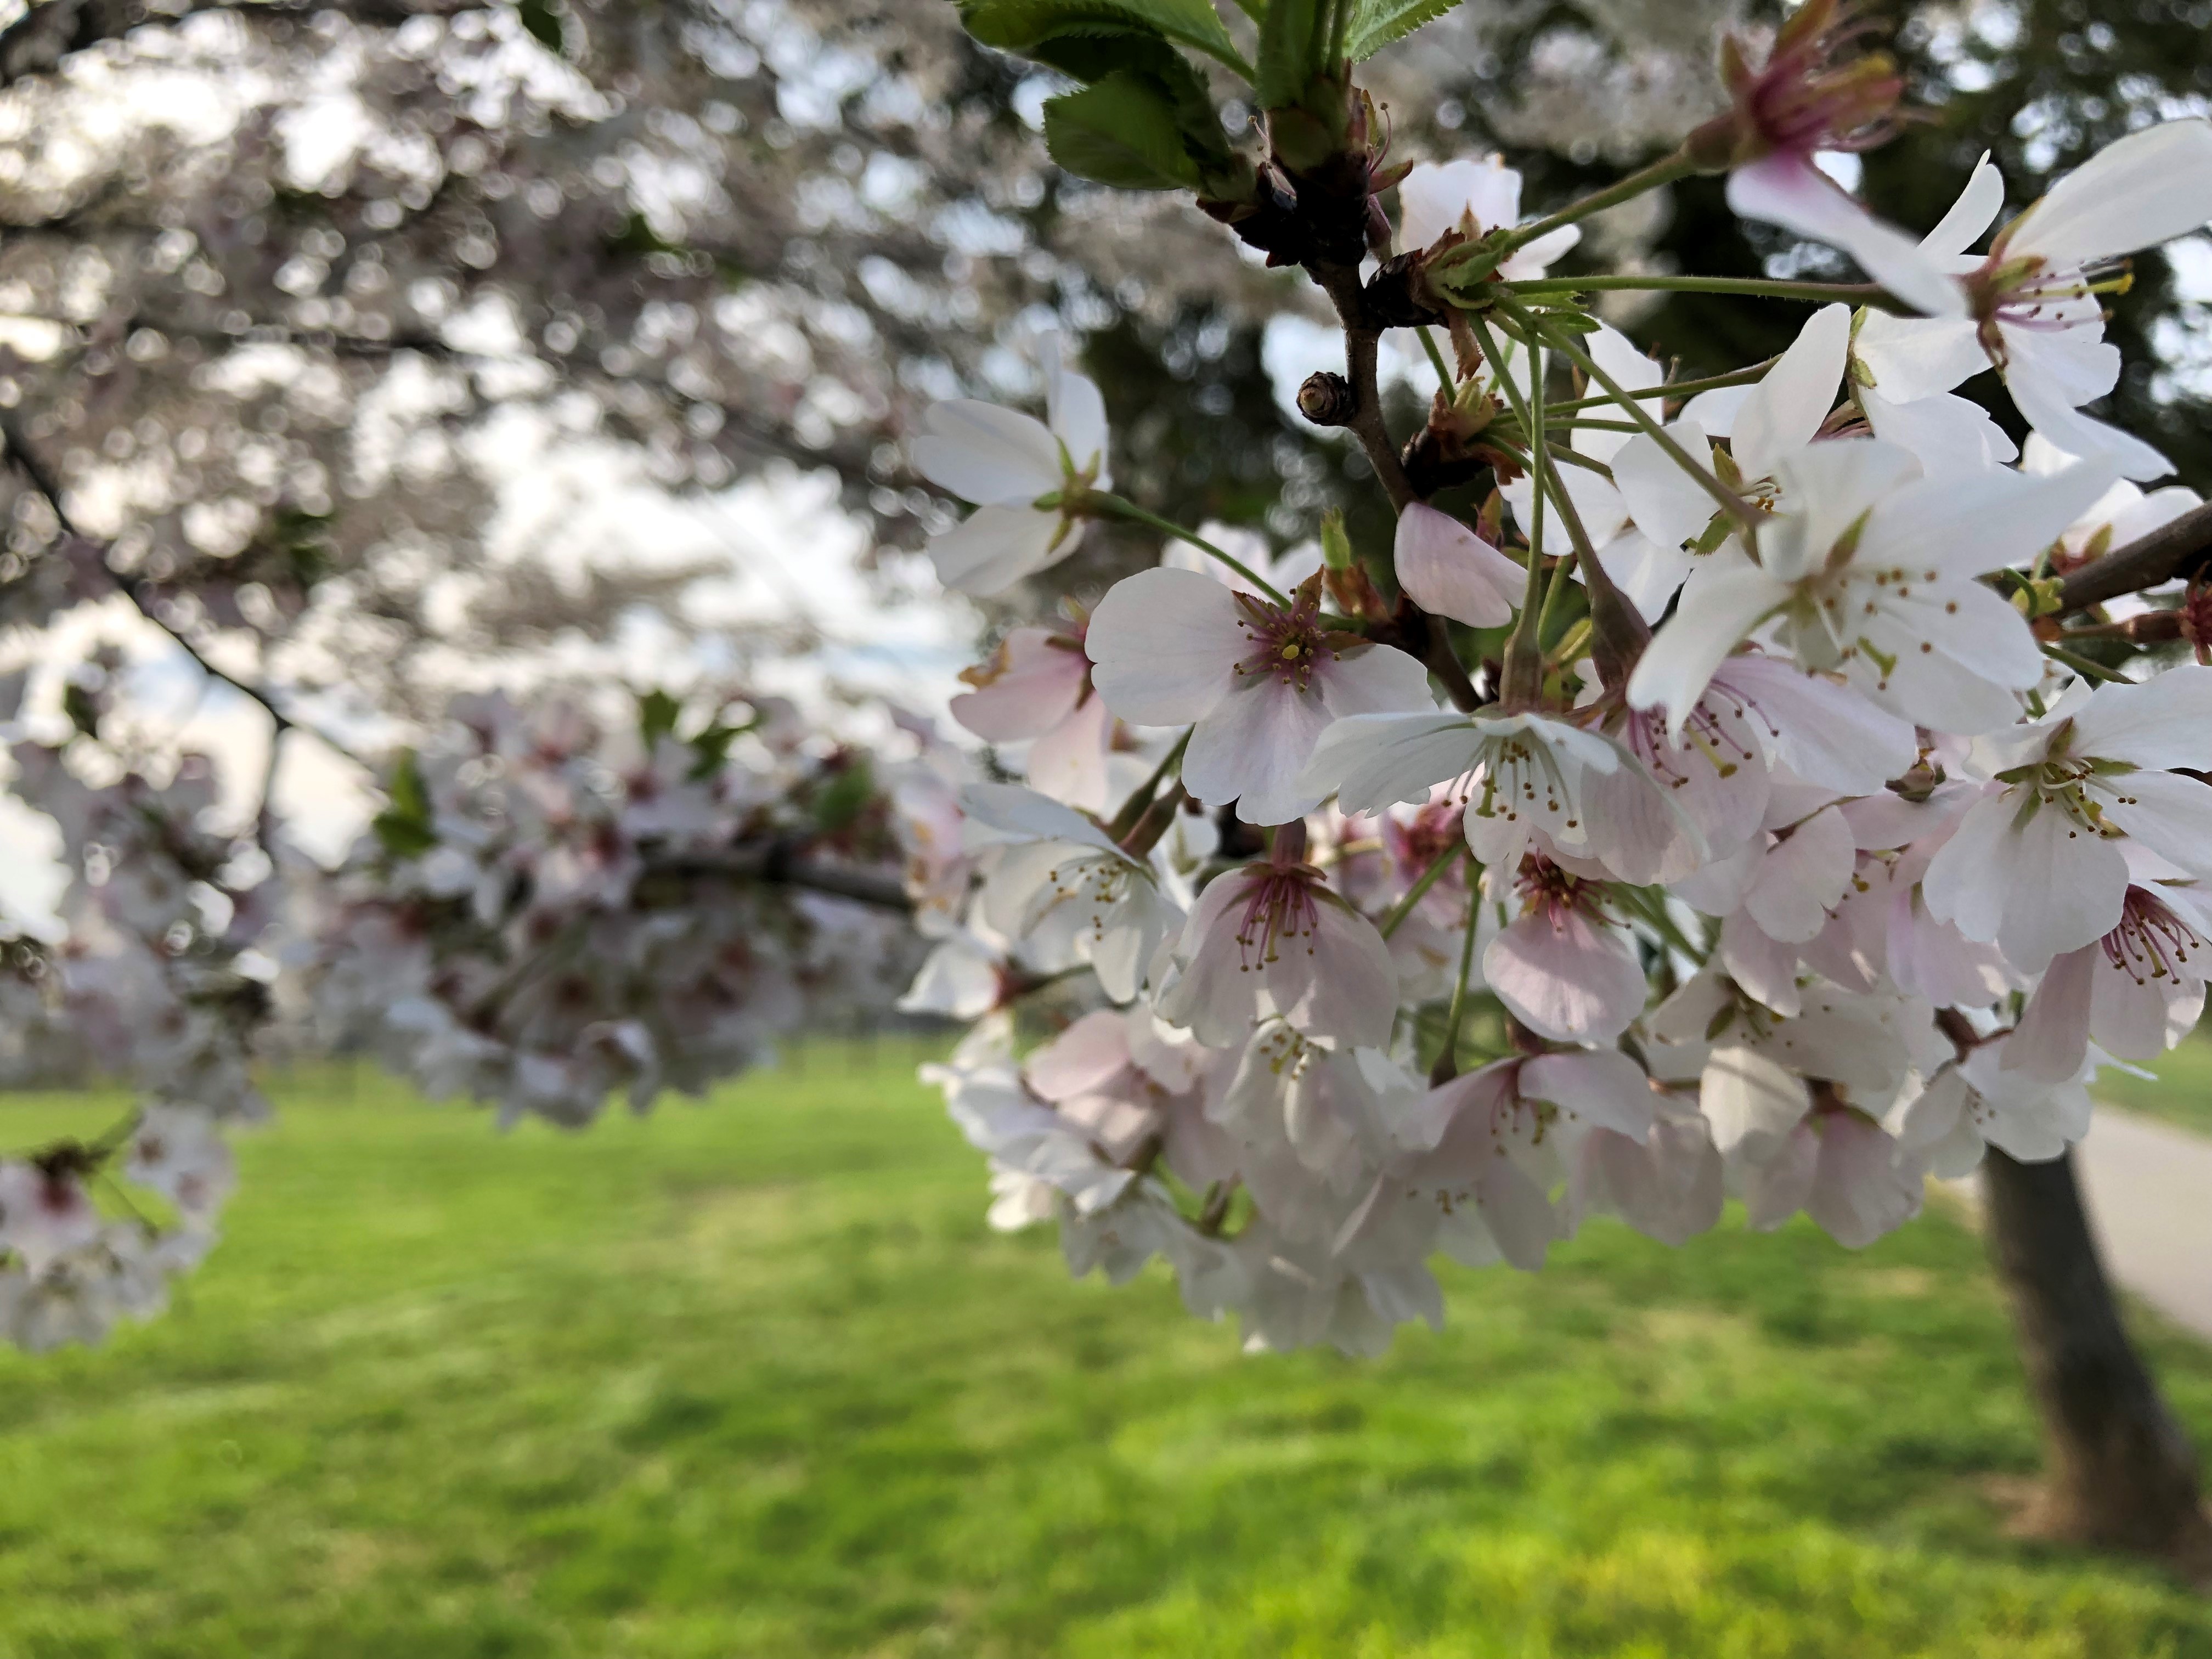
flowers, flower, blossom, spring, plant, branch, tree, cherry blossom, petal, twig, botany, woody plant, flowering plant, prunus, grass, shadbush, plant stem, malus